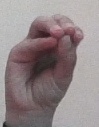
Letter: ha